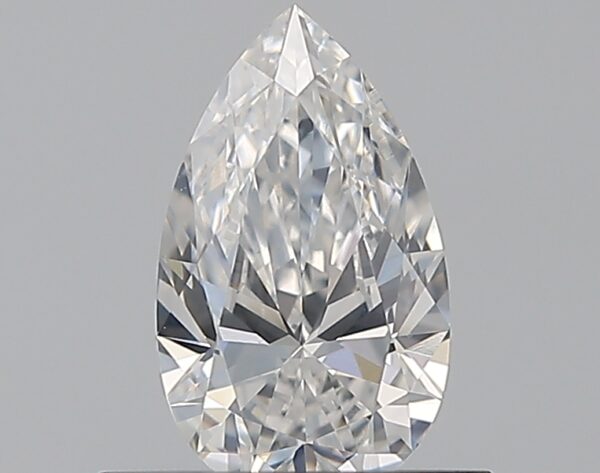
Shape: pear
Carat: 0.5
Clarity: SI1
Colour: E
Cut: EX
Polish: EX
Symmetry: VG
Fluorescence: N
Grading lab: GIA
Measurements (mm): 7.27 x 4.35 x 2.58